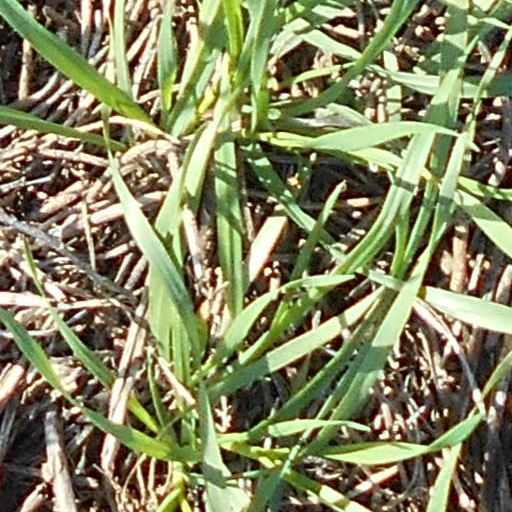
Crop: wheat